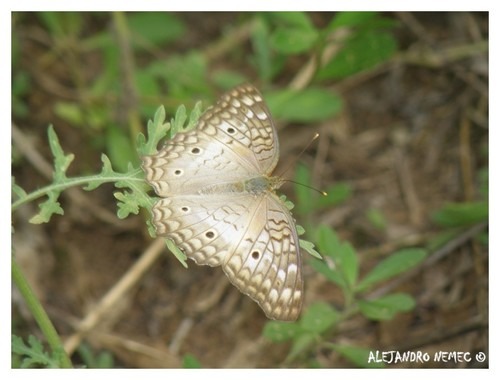
Scientific name: Anartia jatrophae
Common name: White peacock
Family: Nymphalidae
Order: Lepidoptera
Pollinator type: Primary pollinator
Habitat: Gardens, parks, and open areas
Geographic range: Southern United States to Argentina
Conservation status: Least Concern